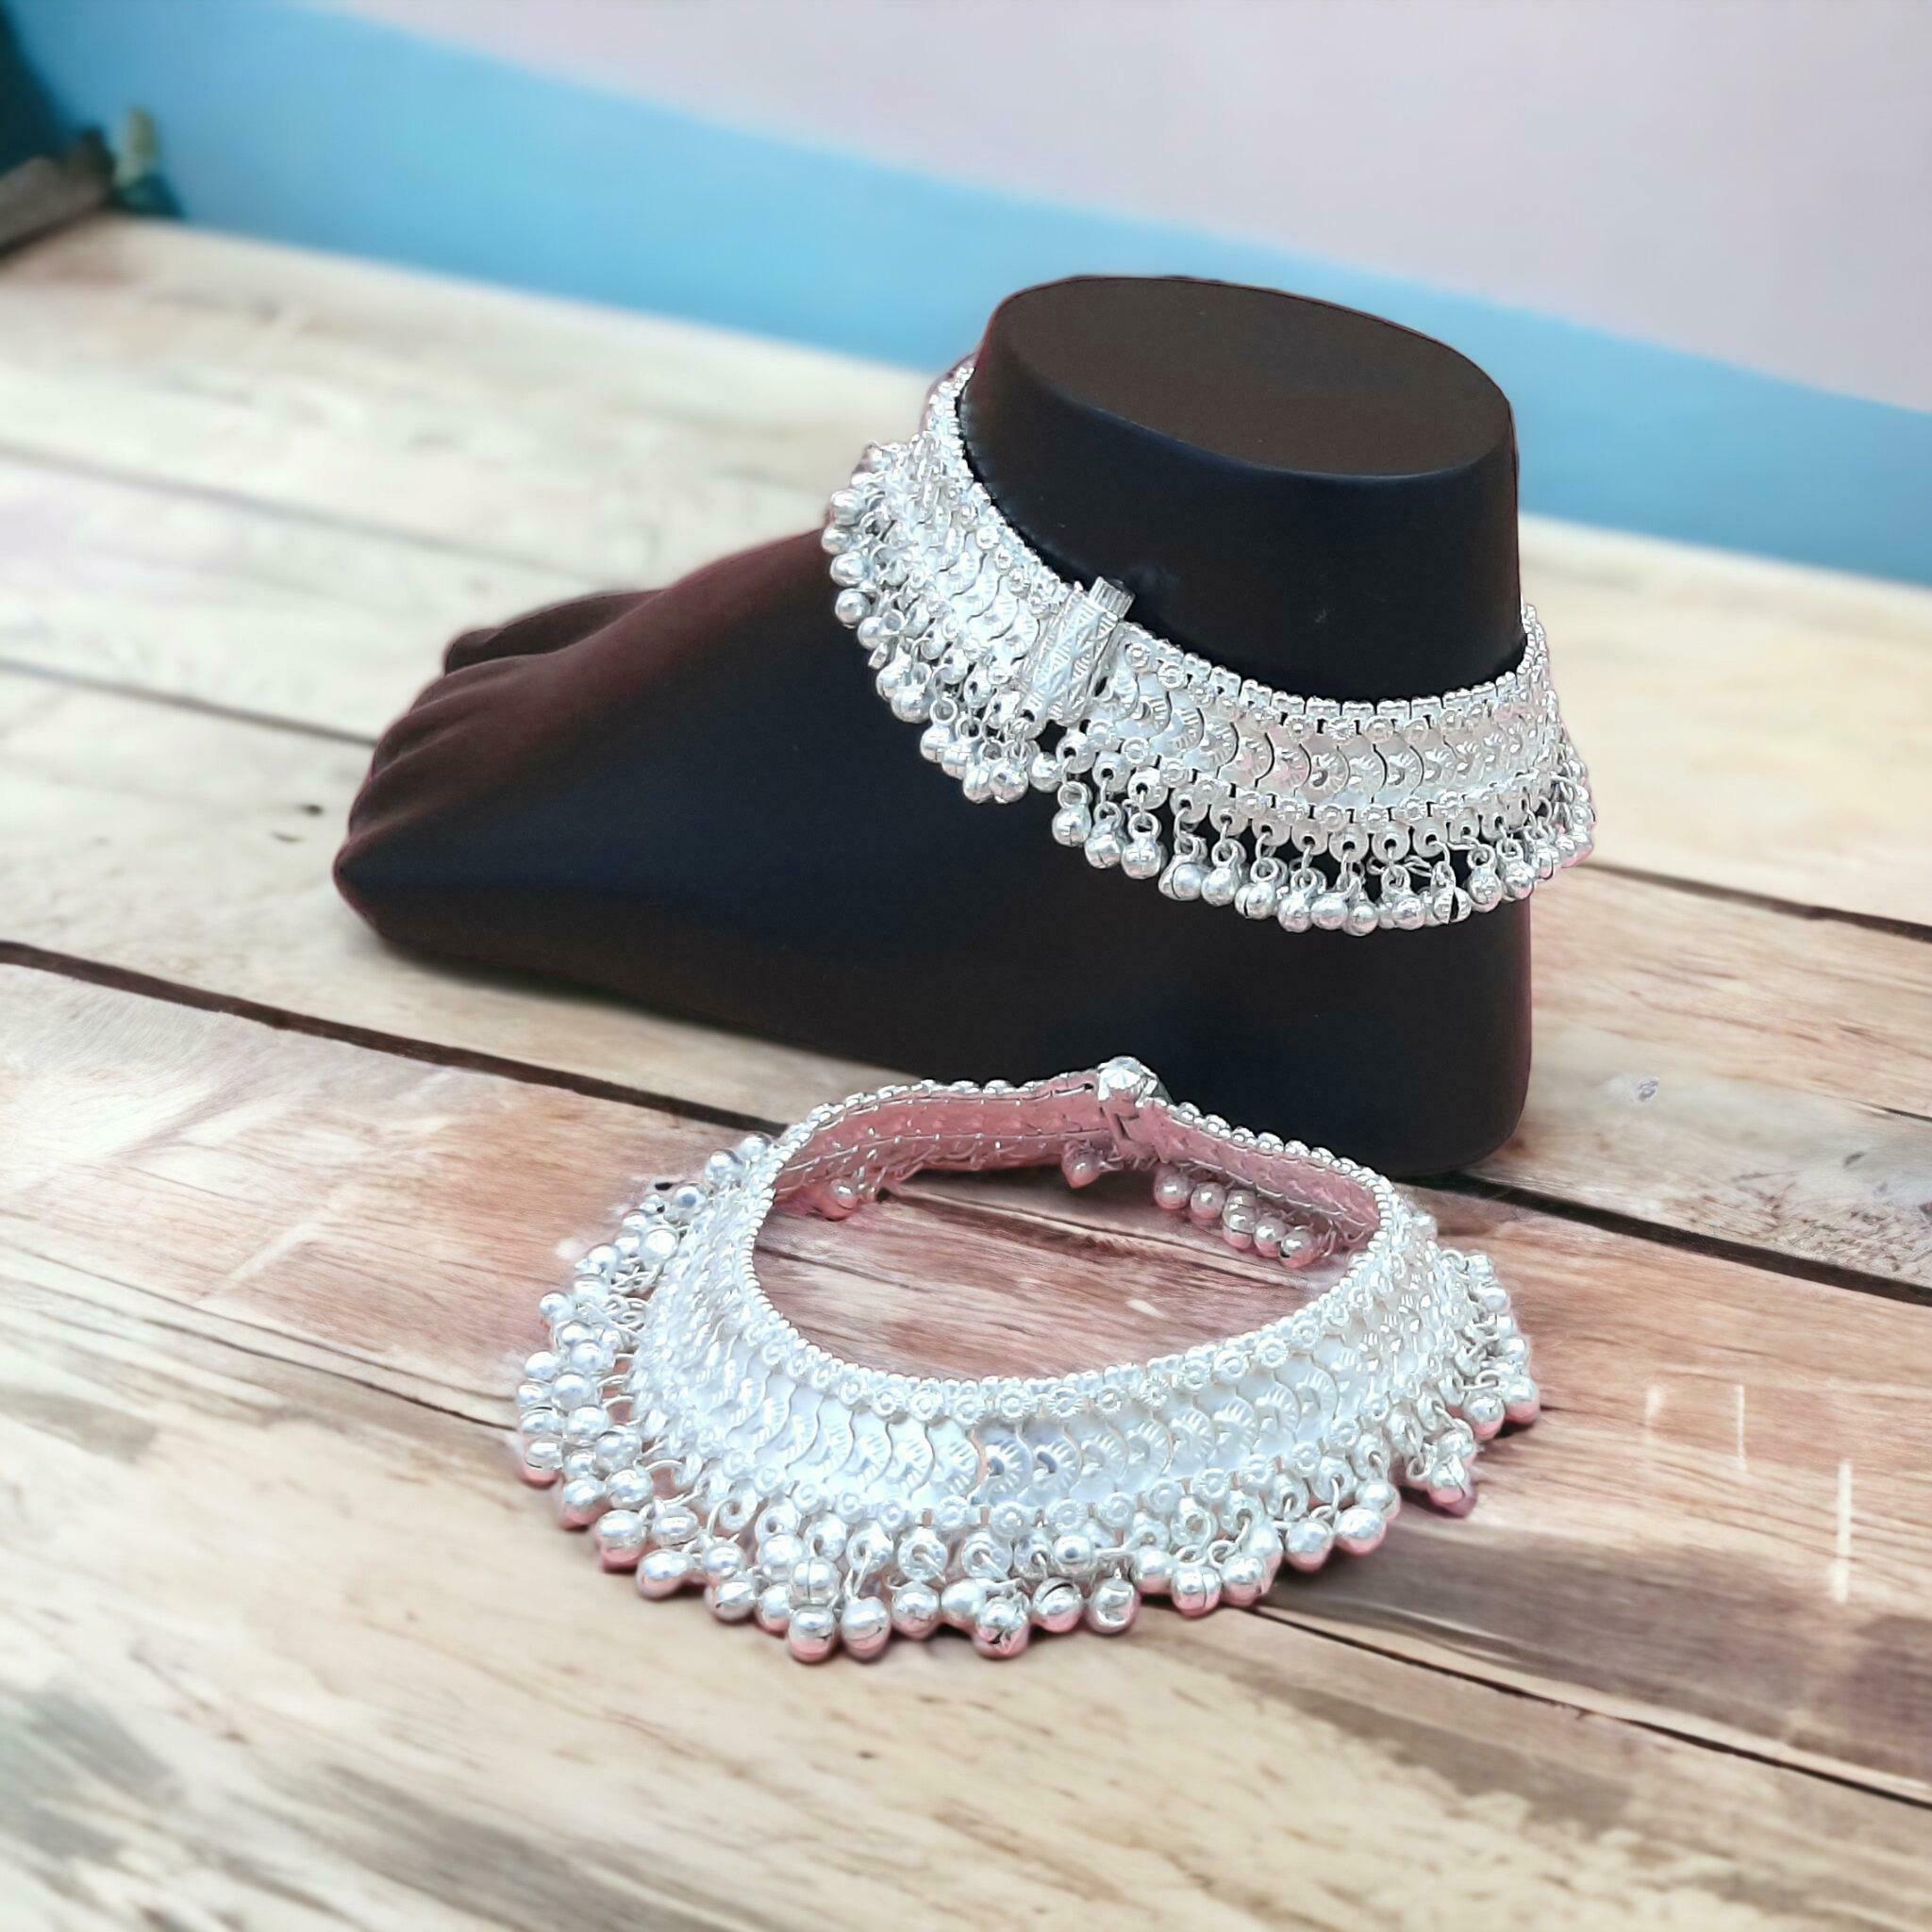
BR Ornaments A008 Alloy Anklet (Pack of 2)
Type: Anklet
Brand: BR Ornaments
Price: Rs. 459
 This silver anklet looks good with all indian outfitsor traditional outfits suitable girls and women of all ages. grab this pair of anklets, you will feel stylish ankle and shining silver anklet will make beautiful, you must buy the sns traders anklets you will never go wrong with the latest design, fancy anklets in silver jewellery.